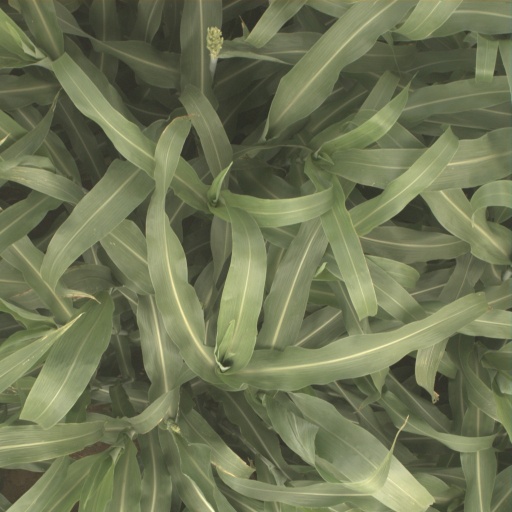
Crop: sorghum